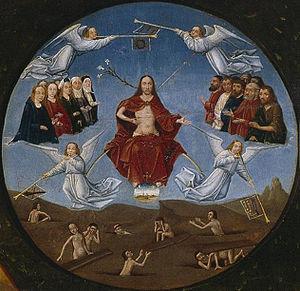
Les Sept Péchés capitaux et les Quatre Dernières Étapes humaines est un tableau attribué à Jérôme Bosch, réalisé vers 1500 ou ultérieurement. Huile sur panneau, le tableau représente une série de scènes circulaires. Il est actuellement exposé au Museo del Prado à Madrid.